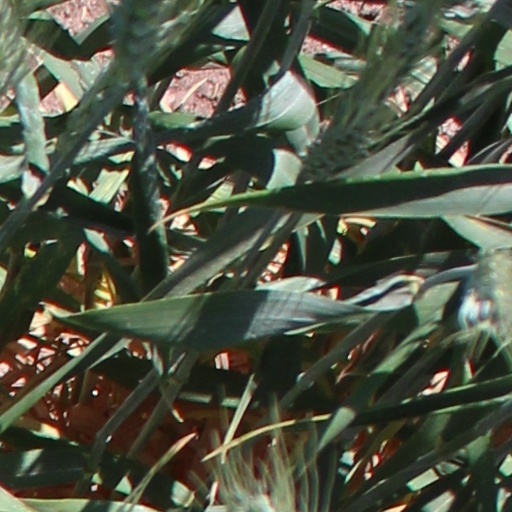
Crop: wheat